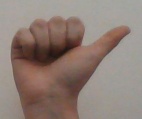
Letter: dhad